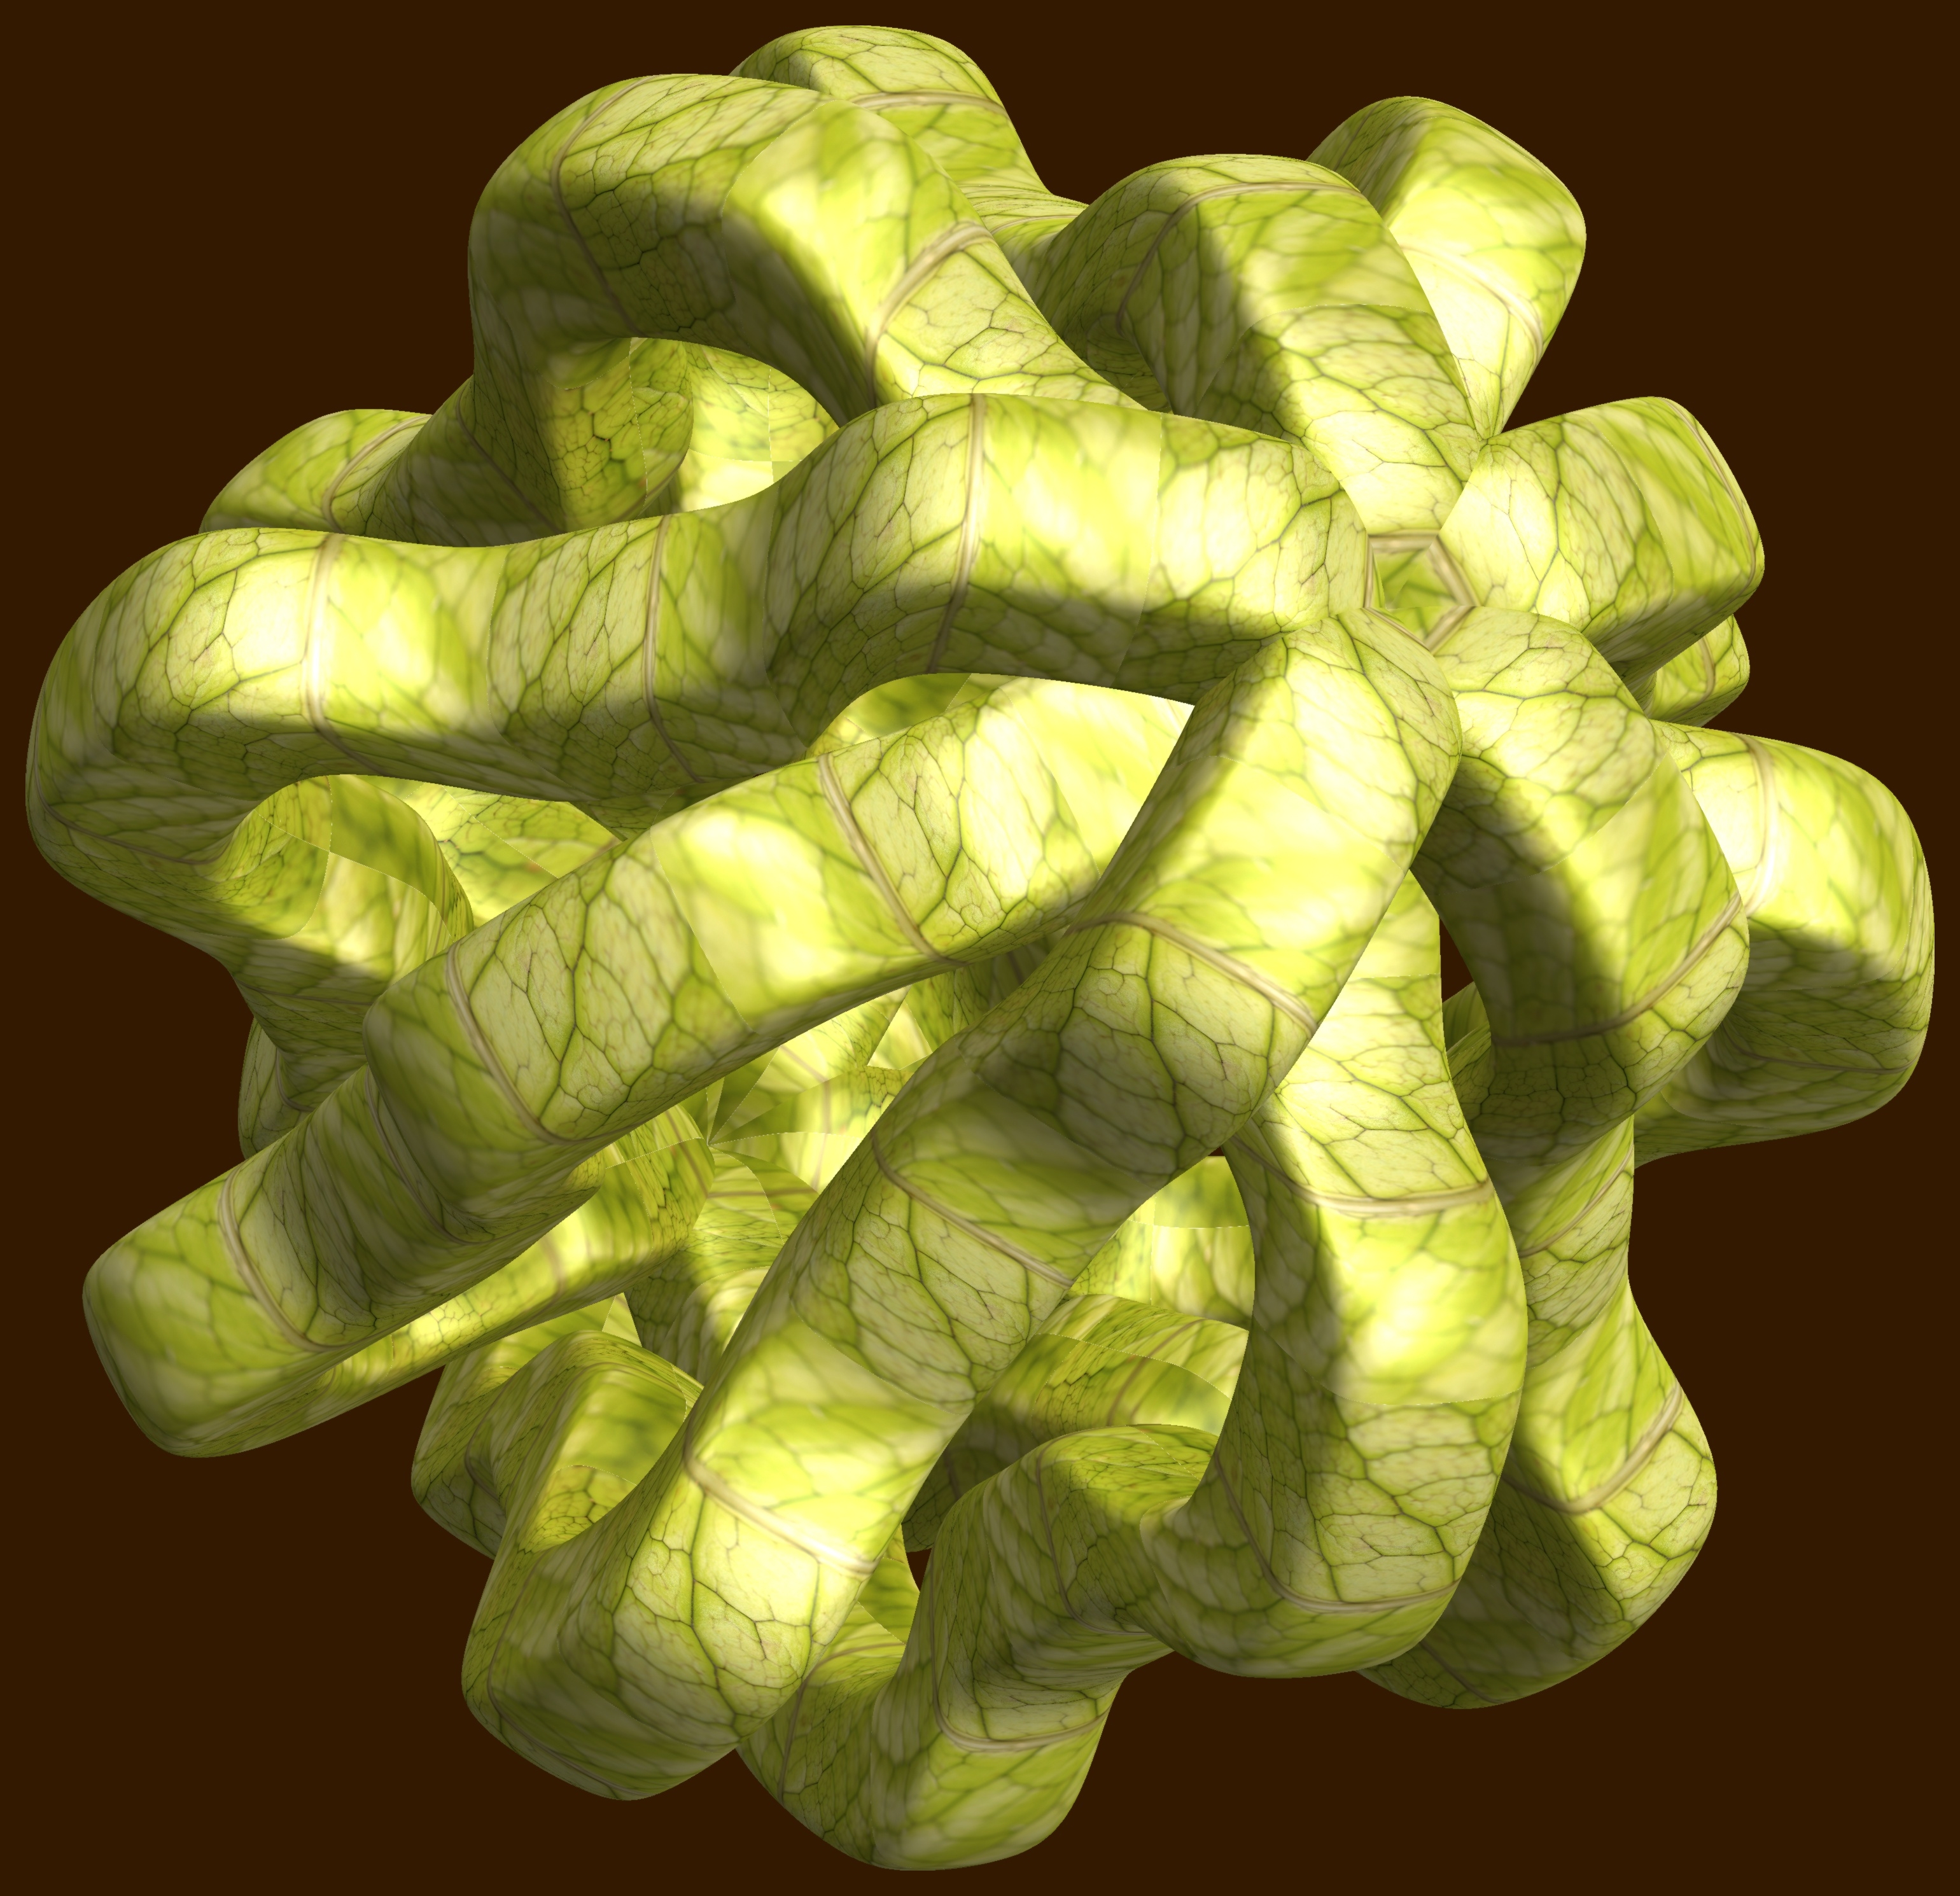
abstract, structure, texture, leaf, flower, petal, pattern, food, green, produce, vegetable, geometry, yellow, sculpture, design, symmetry, 3d, graphic, shape, torus, mathematica, cg, parametricplot3d, code, program, algorithm, mapping, geometricsculpture, pentagram, plant stem, leaf vegetable